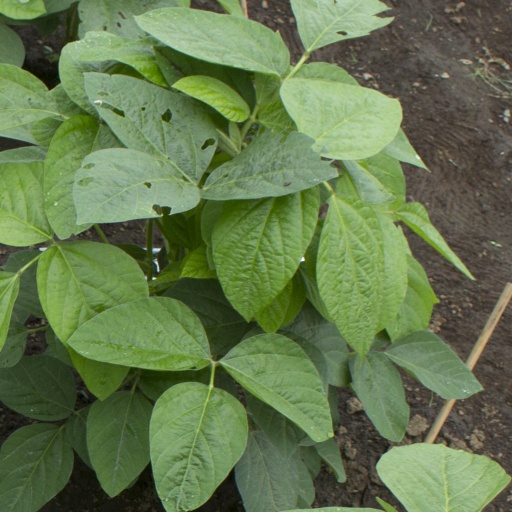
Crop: soybean